Prospect Heights Housing Project

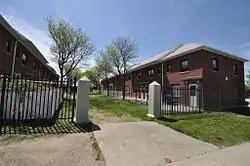

The Prospect Heights Housing Project is a historic public housing complex at 560 Prospect Street in Pawtucket, Rhode Island. The project consists of 35 brick-faced two-story rowhouses, each containing between 6 and 10 units, and a single-story brick administration building, set on in the southern part of the city. The complex was developed in 1941–42, with funding assistance from the United States Housing Authority, a New Deal-era housing initiative of the federal government. It is the one of two complexes of this type in the city, and has only seen relatively minor alterations.